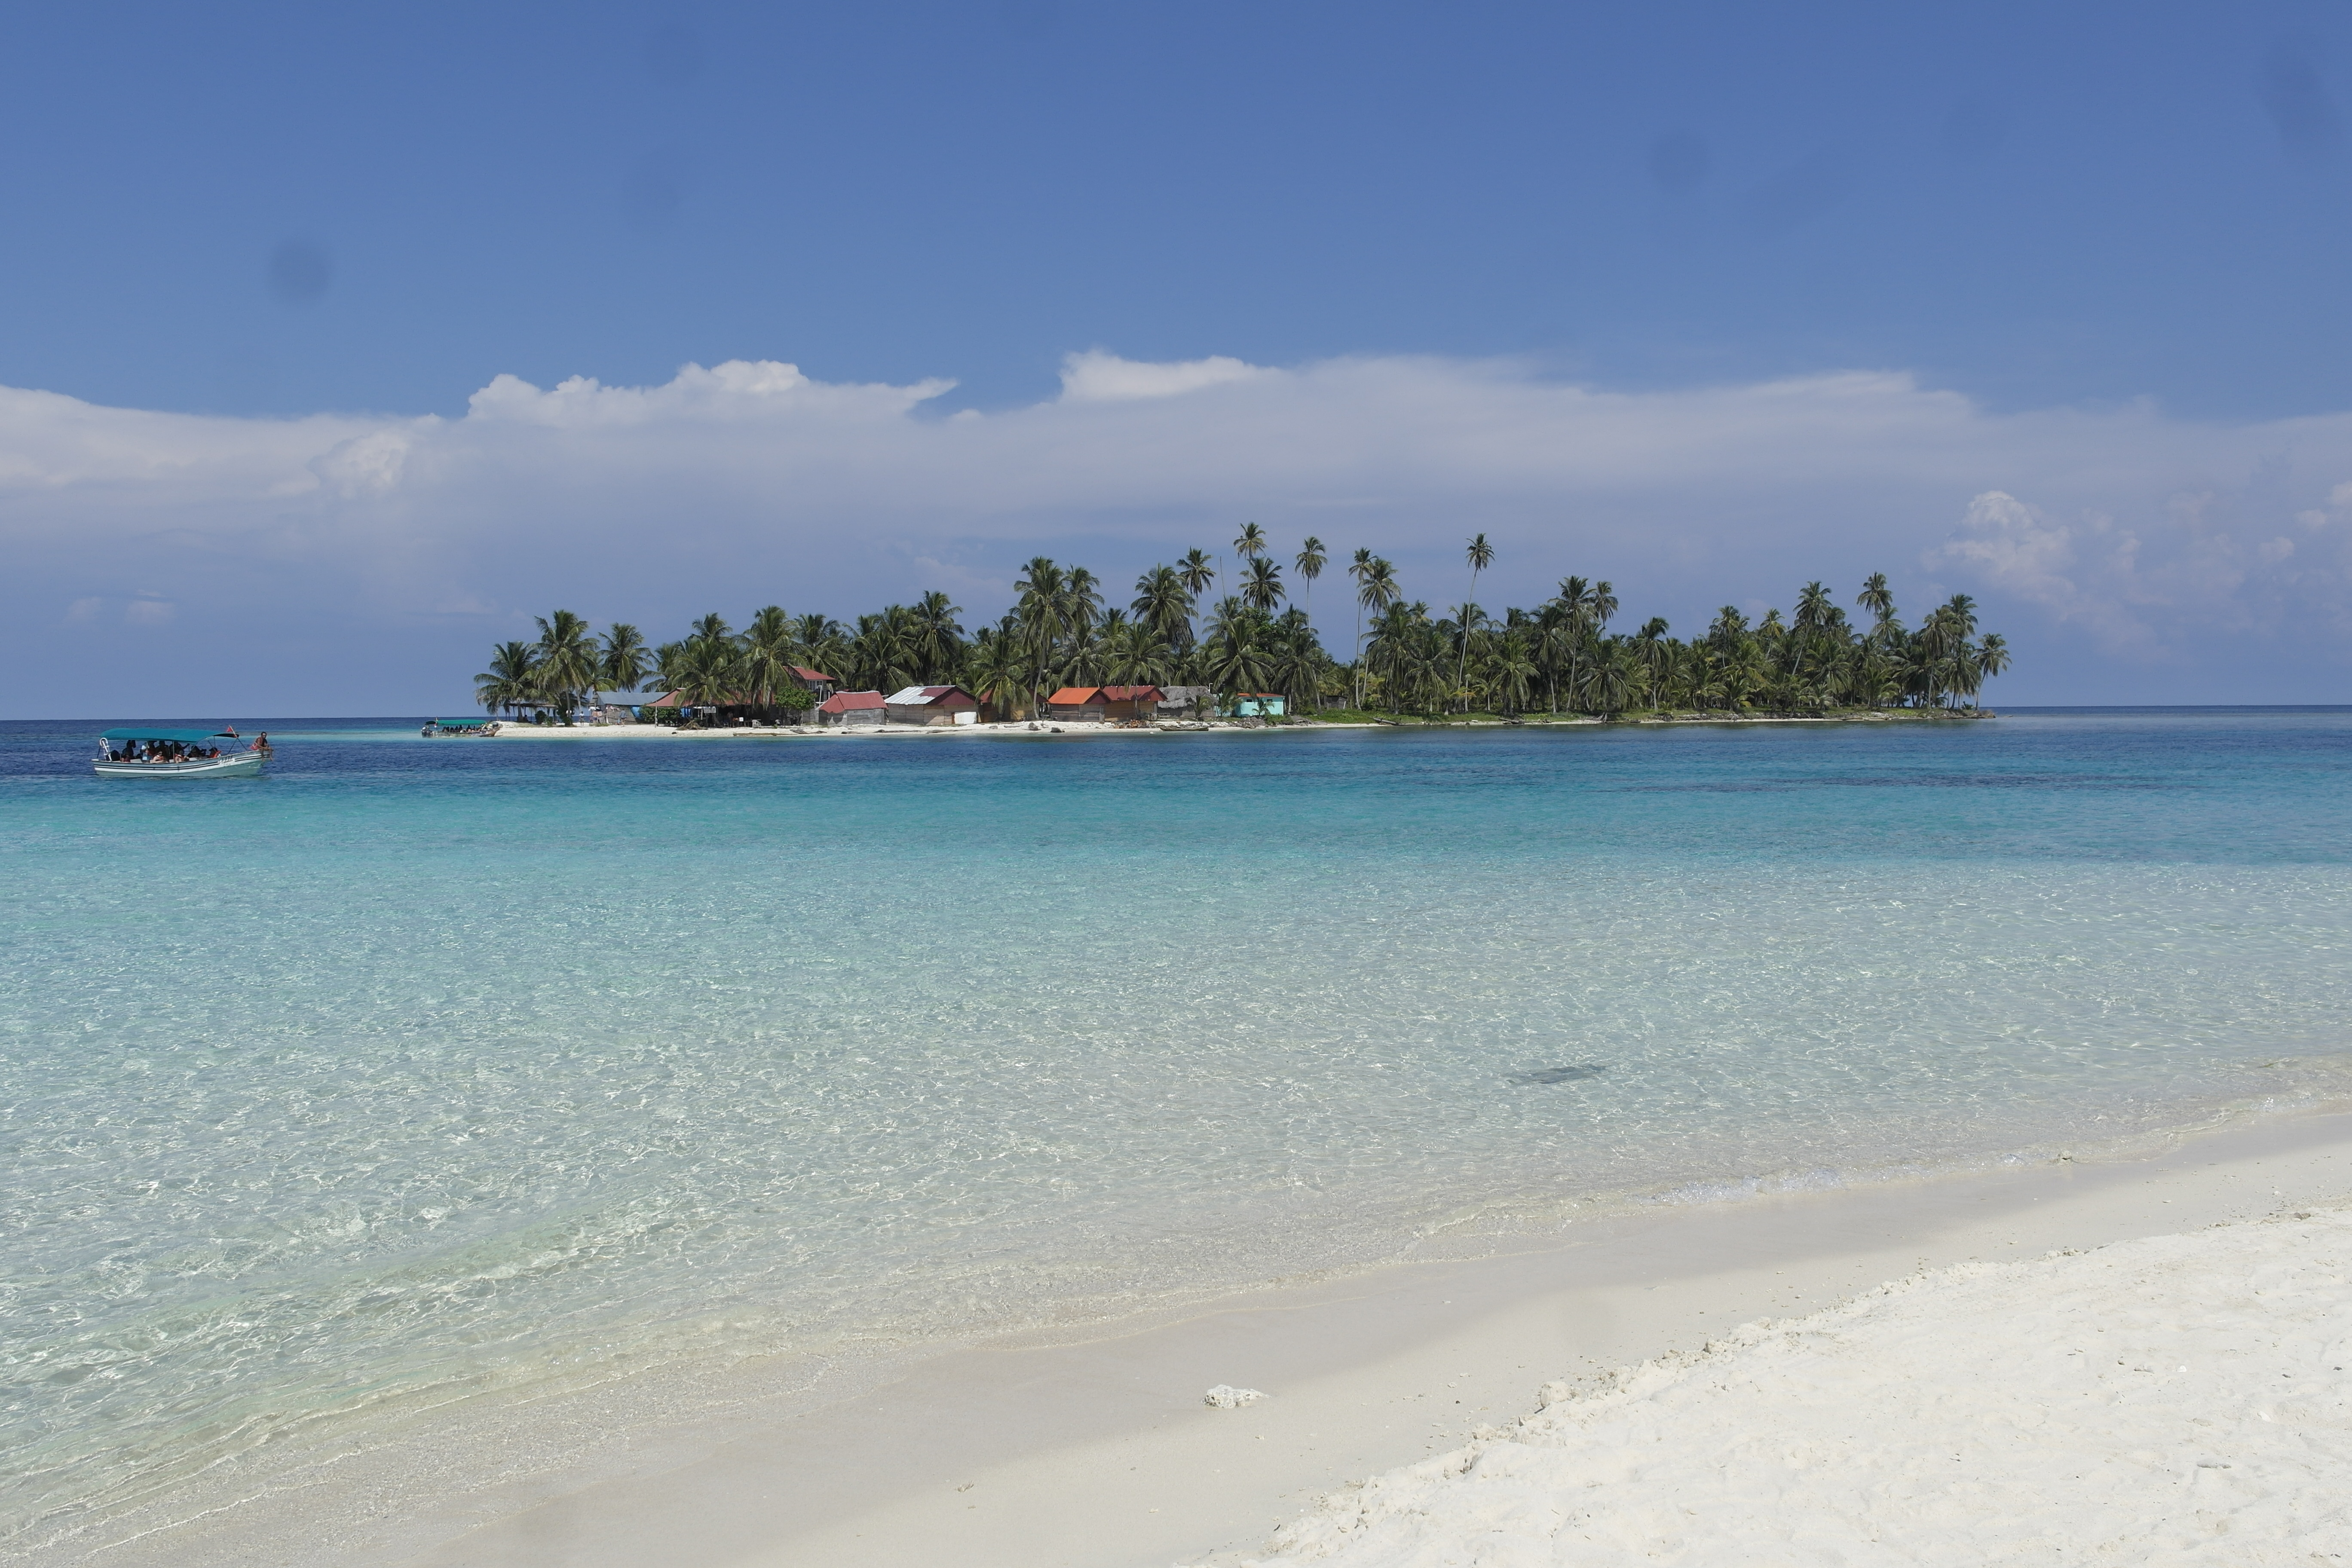
nature, sea, coastal and oceanic landforms, beach, body of water, sky, tropics, shore, ocean, island, coast, caribbean, islet, bay, promontory, water, horizon, vacation, lagoon, cloud, cape, sand, archipelago, palm tree, tourism, calm, arecales, shoal, cay